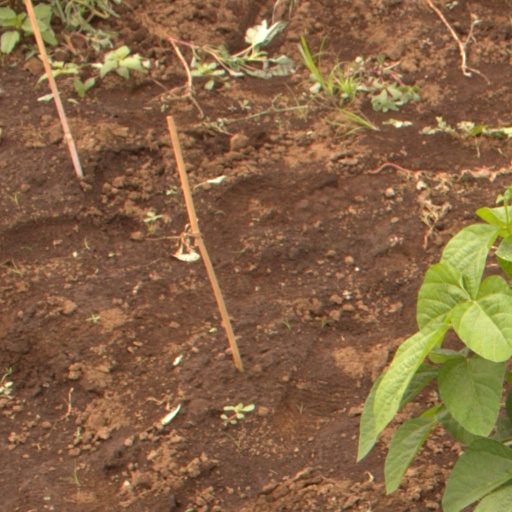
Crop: soybean